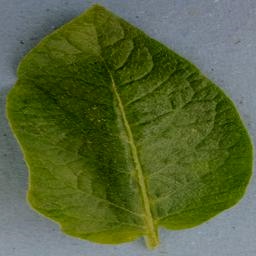
Etiqueta: Sana